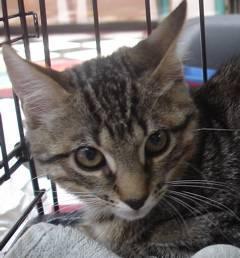
cat